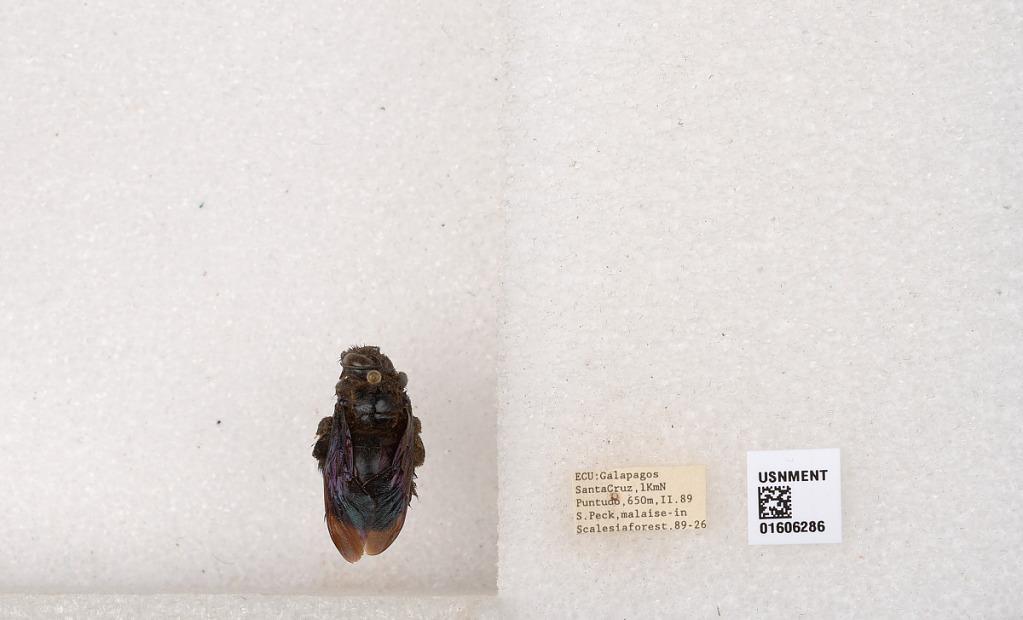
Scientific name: Xylocopa (Neoxylocopa) darwini Cockerell
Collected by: S. Peck
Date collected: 1989-2-1
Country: Ecuador
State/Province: Galapagos
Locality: Santa Cruz, 1KmN Puntudo
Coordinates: -0.635924, -90.337